Gibson Les Paul

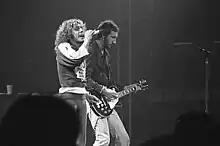
Roger Daltrey & Pete Townshend with his modified Les Paul Deluxe

In 2005, Gibson issued three Pete Townshend signature edition Les Paul Deluxe guitars, based on Townshend's heavily customised "#1" Wine Red 1976 Les Paul Deluxe, "#3" Gold top 1976, and "#9" Cherry Sunburst 1976. These guitars were modified by Alan Rogan and used extensively on stage and in the studio with The Who. In addition to the two mini-humbuckers the guitar carried, Rogan modified Townshend's originals with a DiMarzio humbucker in the middle. Toggle switches located behind the guitar's tailpiece turned the pickup on and off and added volume boost. The control knobs were wired for volume, one for each pickup and a master tone. The reissues differed from Townshend's originals in that the reissues had an inlay at the first fret while the originals did not.